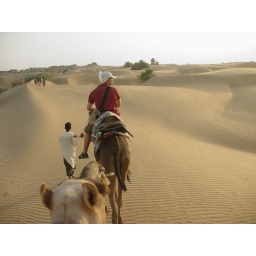
A golden city lost in an ocean of sand. Close to Pakistan